Christopher Helm

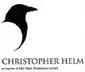
Logo of the "Christopher Helm" identification guide books

Christopher Alexander Roger Helm (born Dundee, 1 February 1937 – 20 January 2007) was a Scottish book publisher, notably of ornithology related titles, including the "Helm Identification Guides".